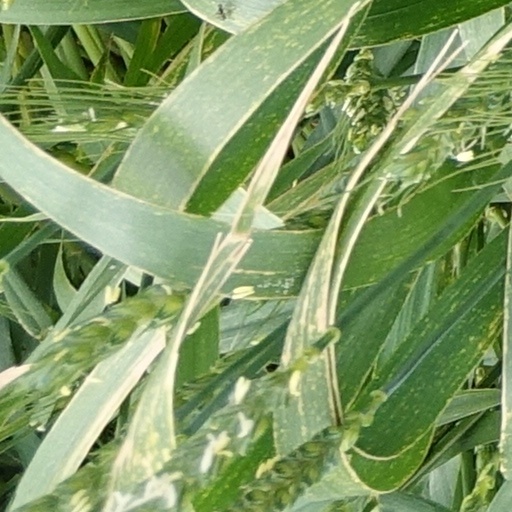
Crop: wheat